Art Neville

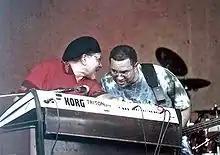
Neville (left) and George Porter Jr. of the Funky Meters at New Orleans Jazz & Heritage Festival 2004

In 1978 Neville and his brothers Cyril, Aaron and Charles formed The Neville Brothers. Previously, the brothers had worked on "The Wild Tchoupitoulas" album. The group's debut album, titled "The Neville Brothers", was released in 1978. In 1981 music critic Stephen Holden wrote: the Neville Brothers' style of soul music combines "funk, doo-wop, reggae and salsa under the banner of New Orleans rhythm and blues". The group released several albums throughout the 1980s and 1990s, including "Fiyo on the Bayou" and "Yellow Moon", and an album in 2004. During this period, Neville performed several shows with the original Meters bandmates including a 1989 reunion at the New Orleans Jazz Festival. Following that performance, Neville, Porter, Nocentelli and Russell Batiste formed The Funky Meters. The lineup changed in 1994 with Brian Stoltz replacing Nocentelli on guitar. Neville performed concurrently with both The Neville Brothers and The Funky Meters.